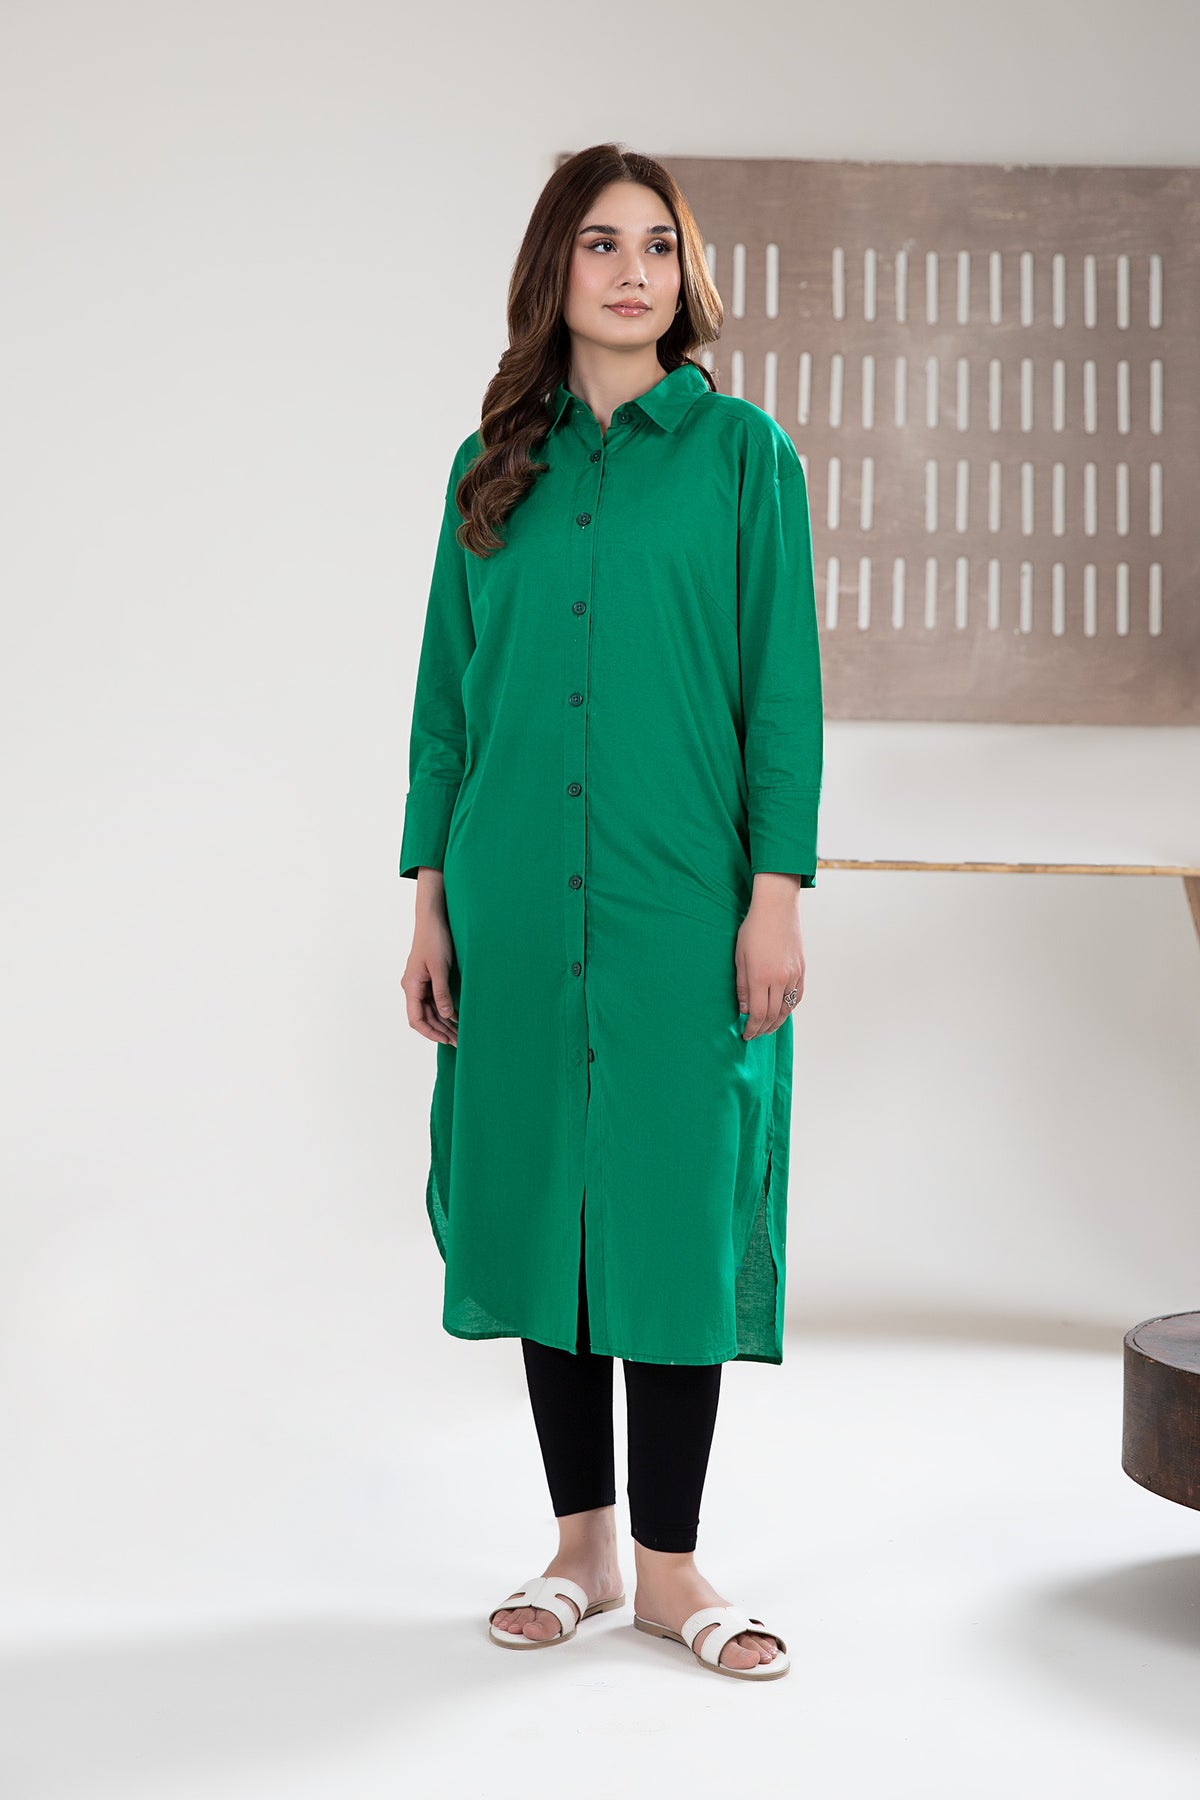
green karla long sleeve shirtdress